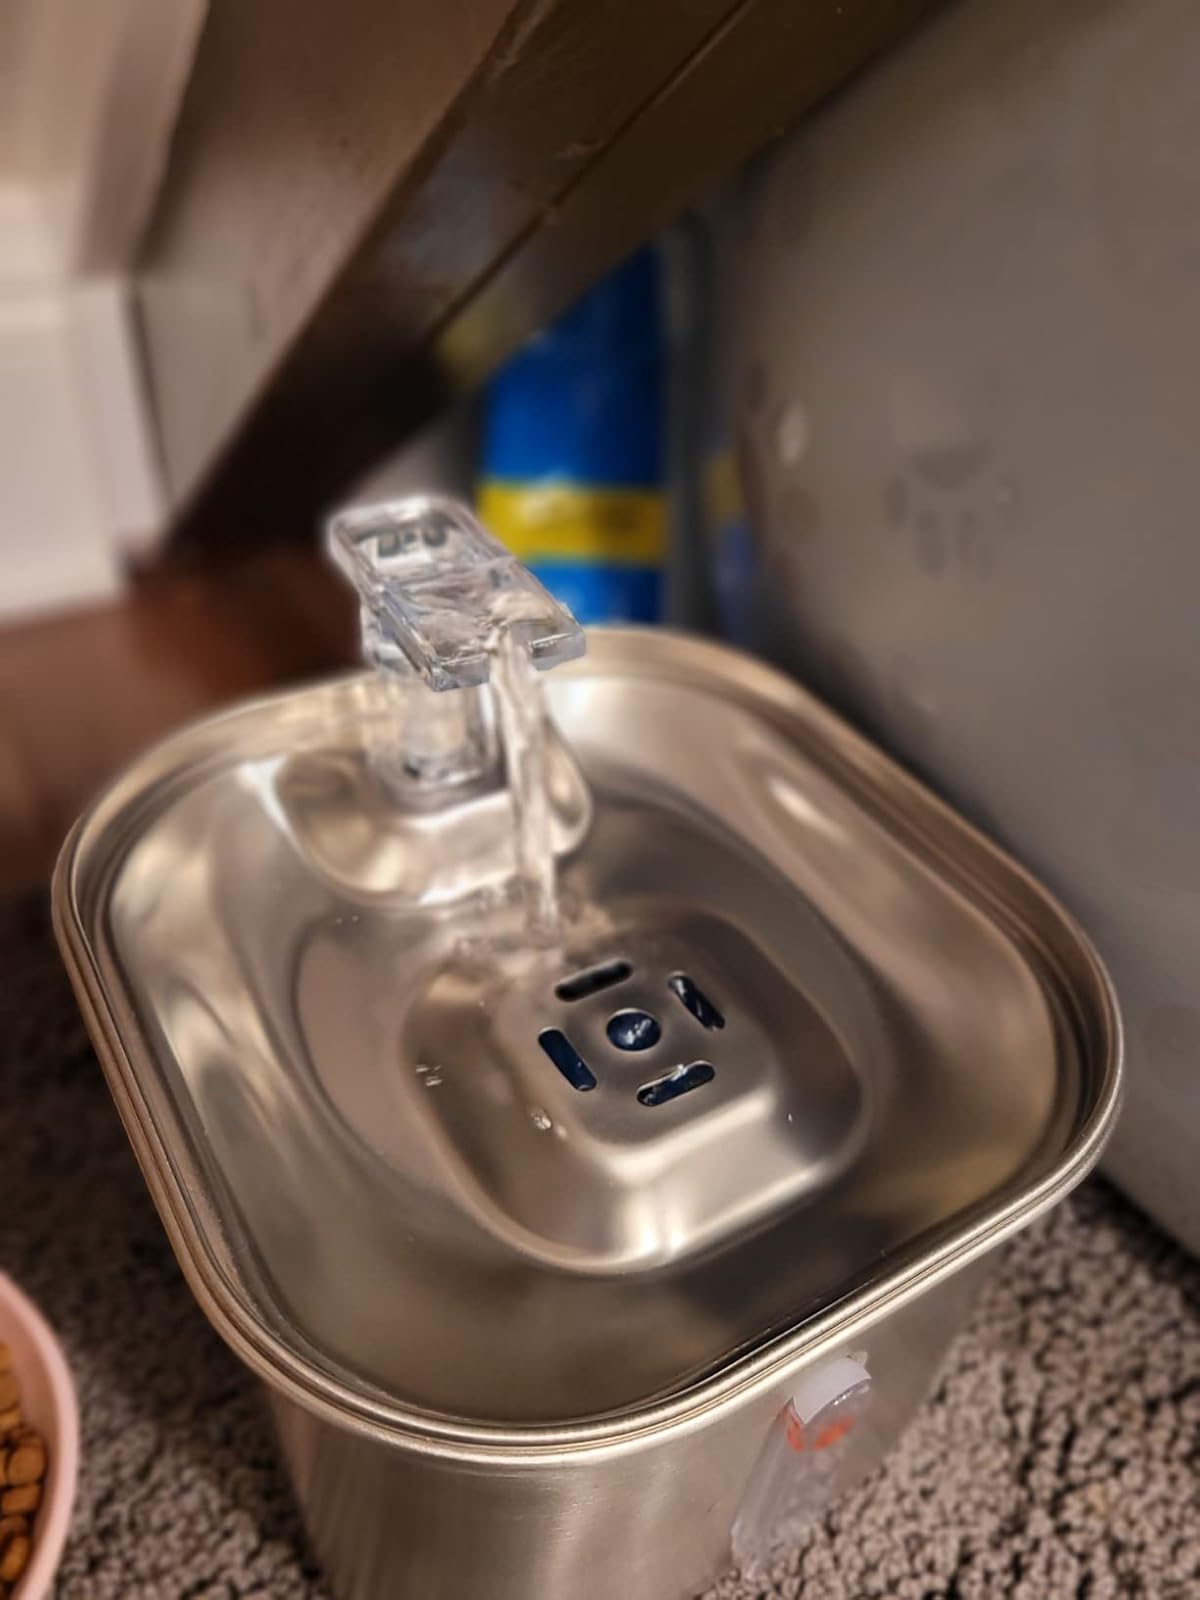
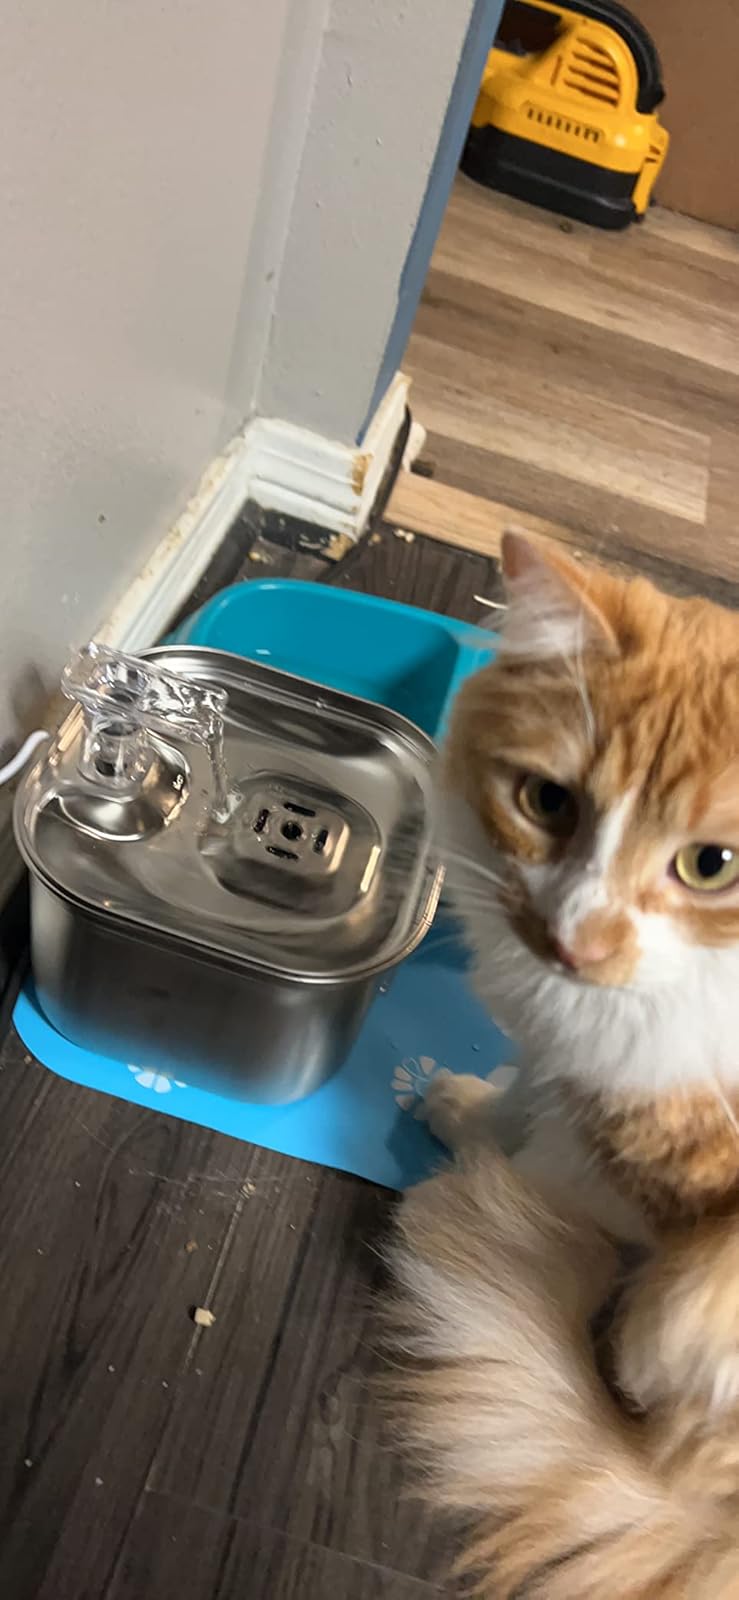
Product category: items_bowl
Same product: yes